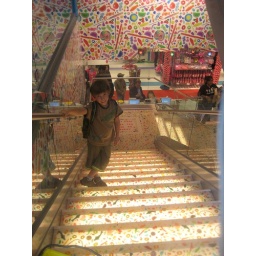
There's candy embedded in the walls and floor